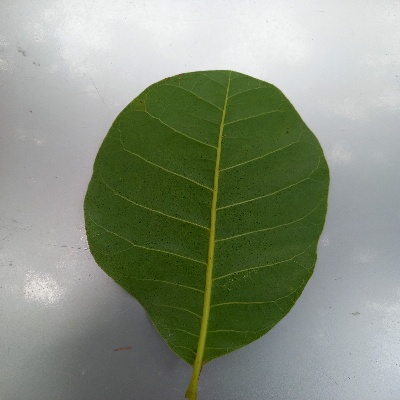
Crop: Cashew
Condition: healthy